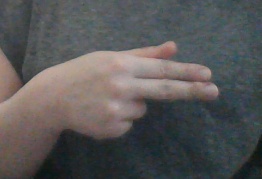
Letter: ghain